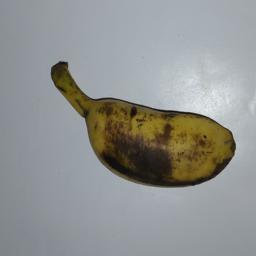
Banana variety: Champa Kola